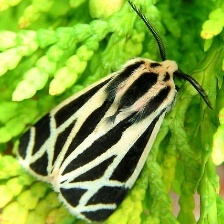
Species: BANDED TIGER MOTH